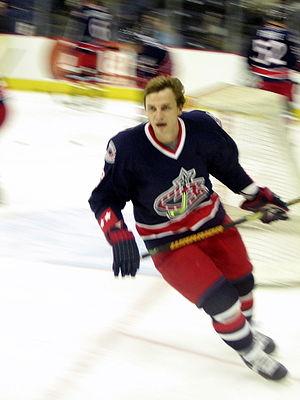
Sergueï Viktorovitch Fiodorov — en russe : Сергей Викторович Фёдоров, et en anglais : Sergei Fedorov, la forme erronée souvent utilisée — est un joueur professionnel russe de hockey sur glace devenu dirigeant. Il a obtenu la nationalité américaine. Il est le frère de Fiodor Fiodorov, également joueur professionnel.
Le temple de la renommée du hockey soviétique et russe a été créé en 1948. Les joueurs faisant partie du temple portent officiellement le titre de « maître des sports » - Заслуженный мастер спорта en russe - que ce soit de l'URSS ou de la Russie.